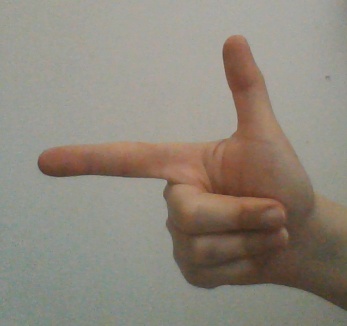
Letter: yaa